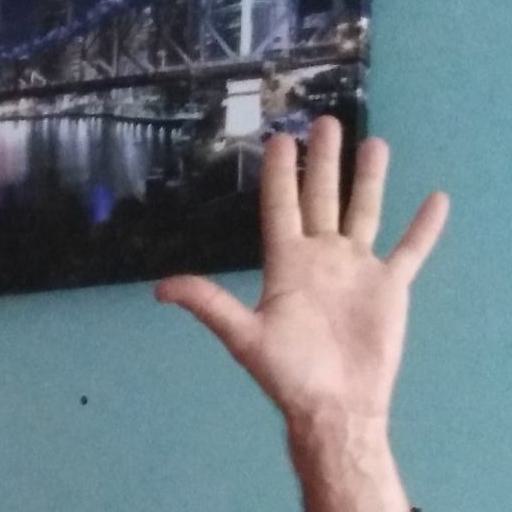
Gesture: palm